62: A Model Kit

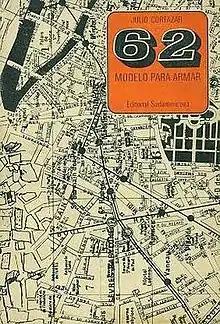
First edition

62: A Model Kit is a novel by Julio Cortázar published in 1968. It is considered the author's most experimental novel.